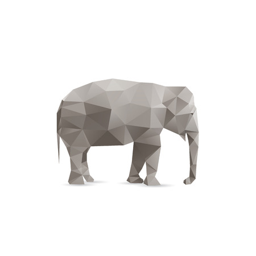
abstract elephant isolated on a white backgrounds